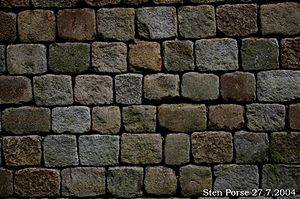
Brosten
Brosten. Her brugt som støttemur
Brosten
En brosten er en rektangulær, tilhugget natursten, der måler ca. 15x16x21 cm og vejer ca. 12 kg. Som regel er materialet granit, men brosten af basalt og gnejs ses også.